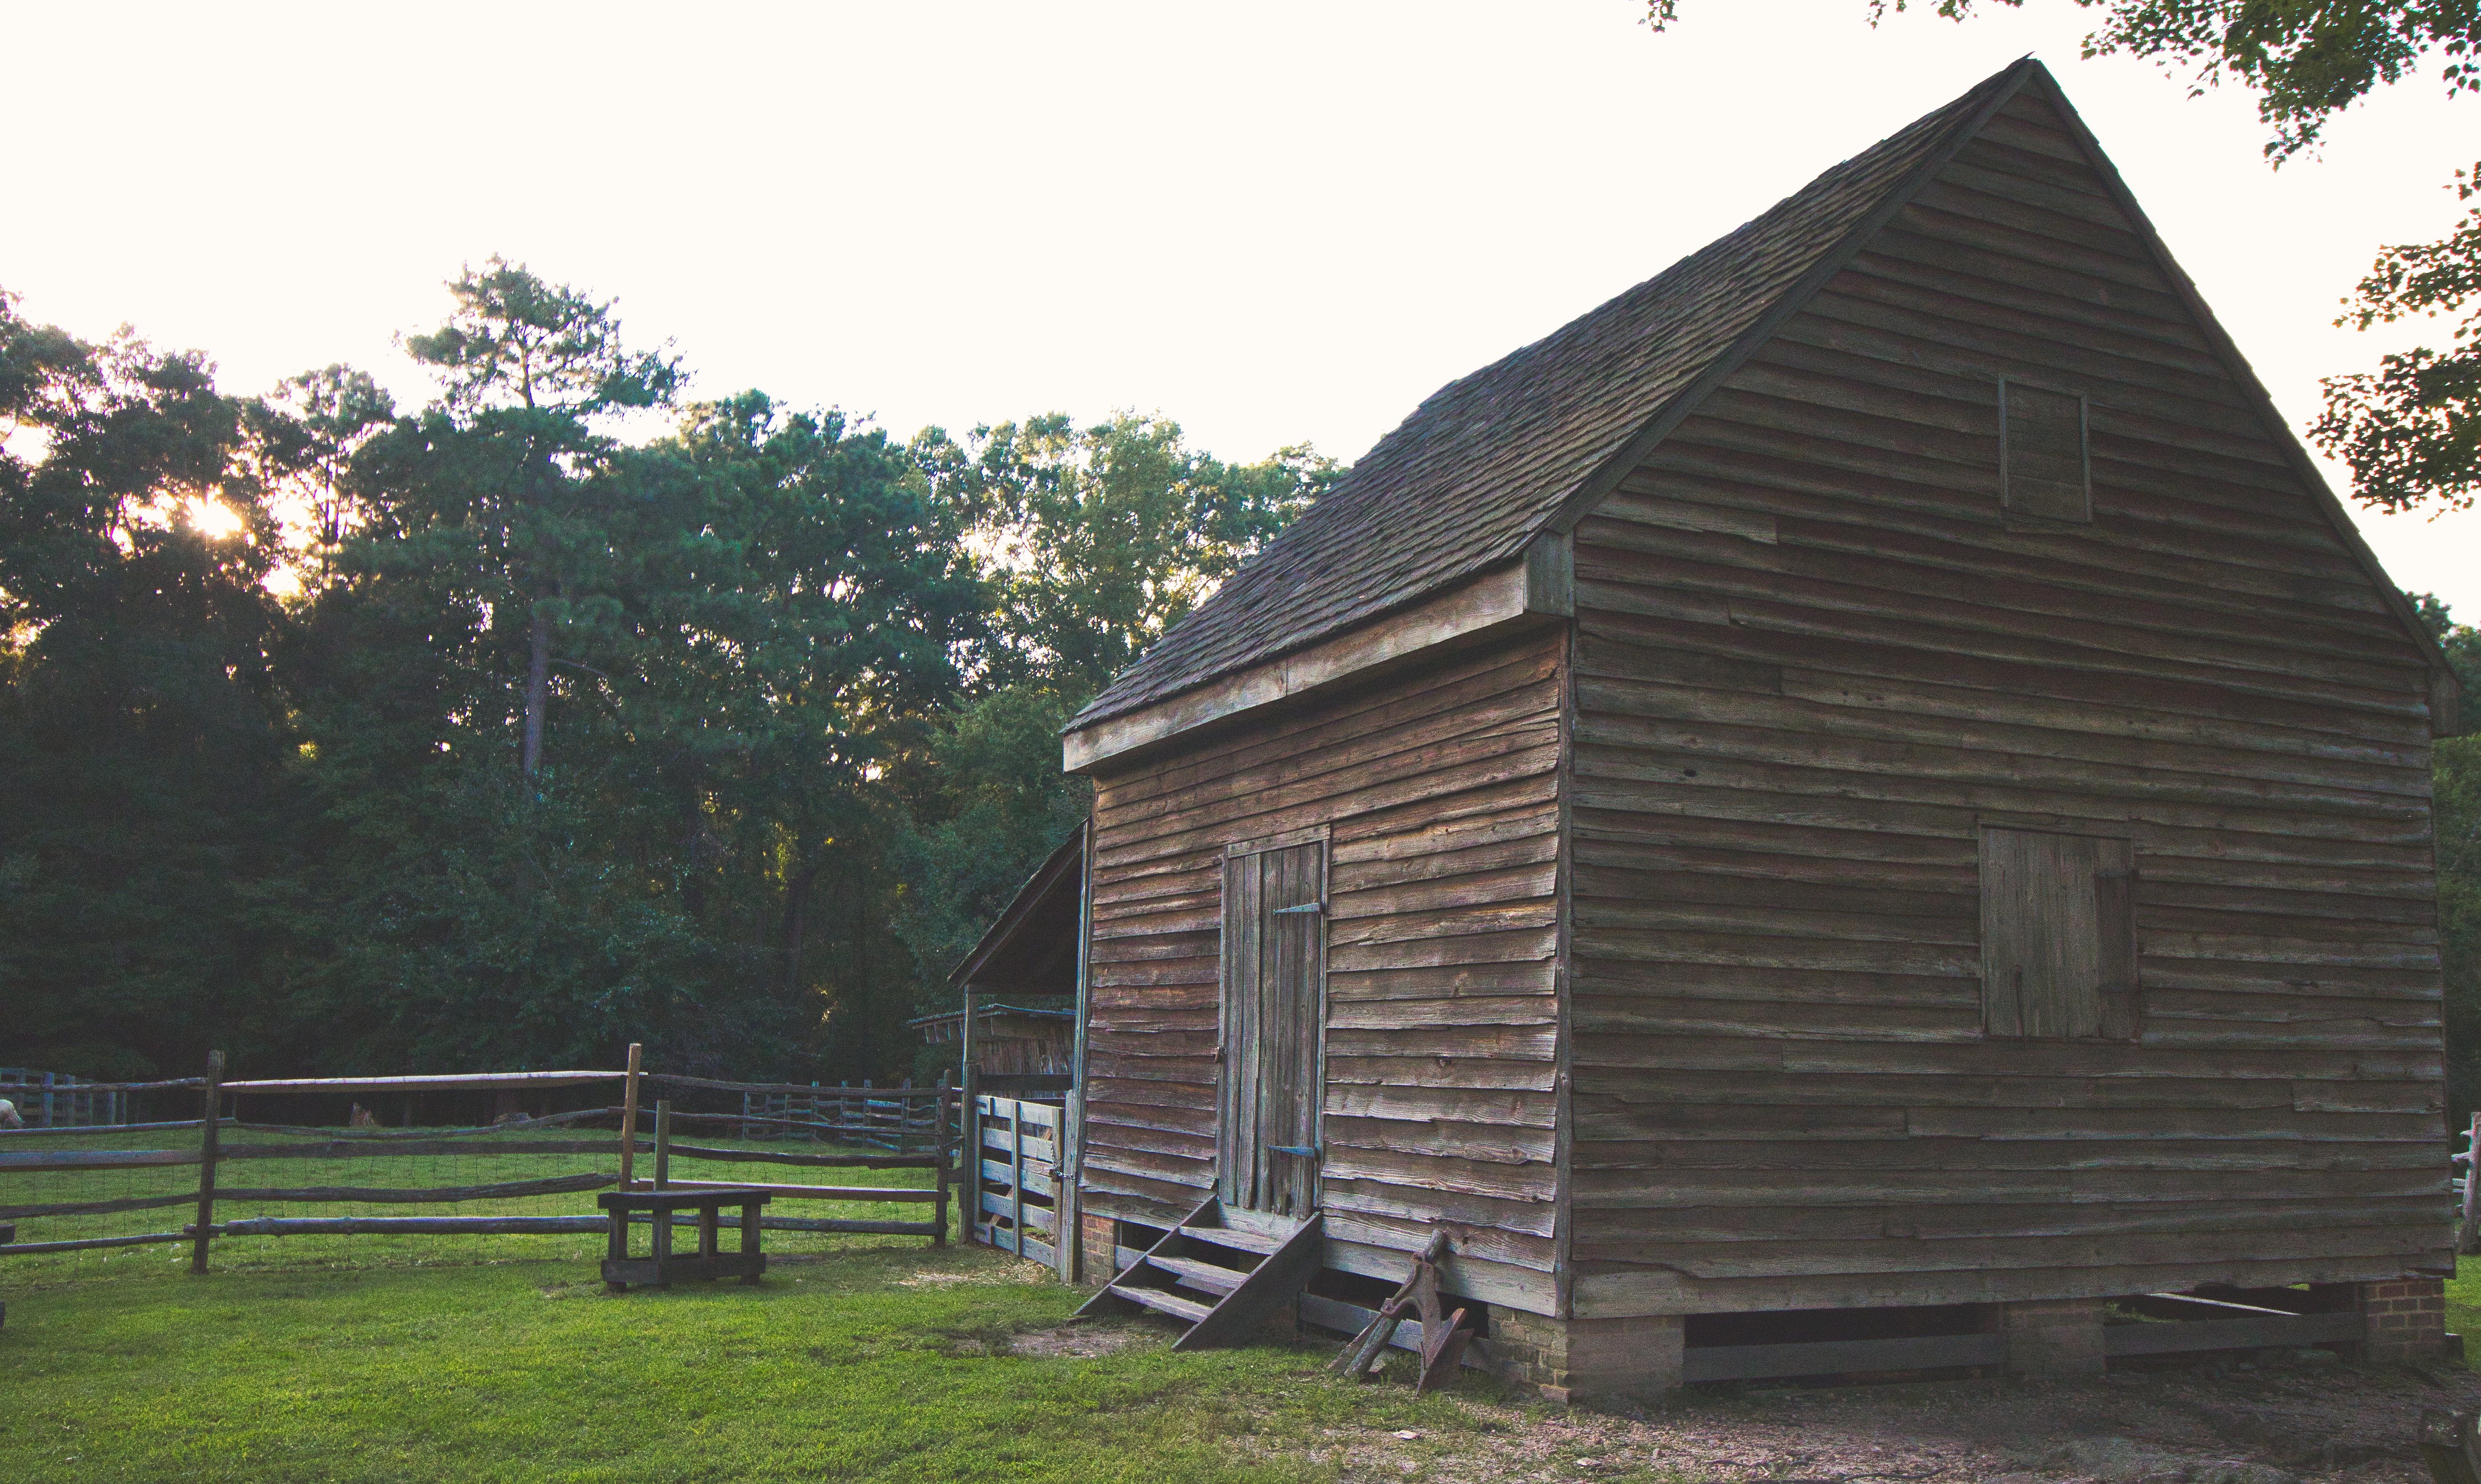
log cabin, barn, shed, building, rural area, house, tree, cottage, shack, landscape, hut